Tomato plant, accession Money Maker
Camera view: vertical (180 deg); turntable rotation: 30 degrees
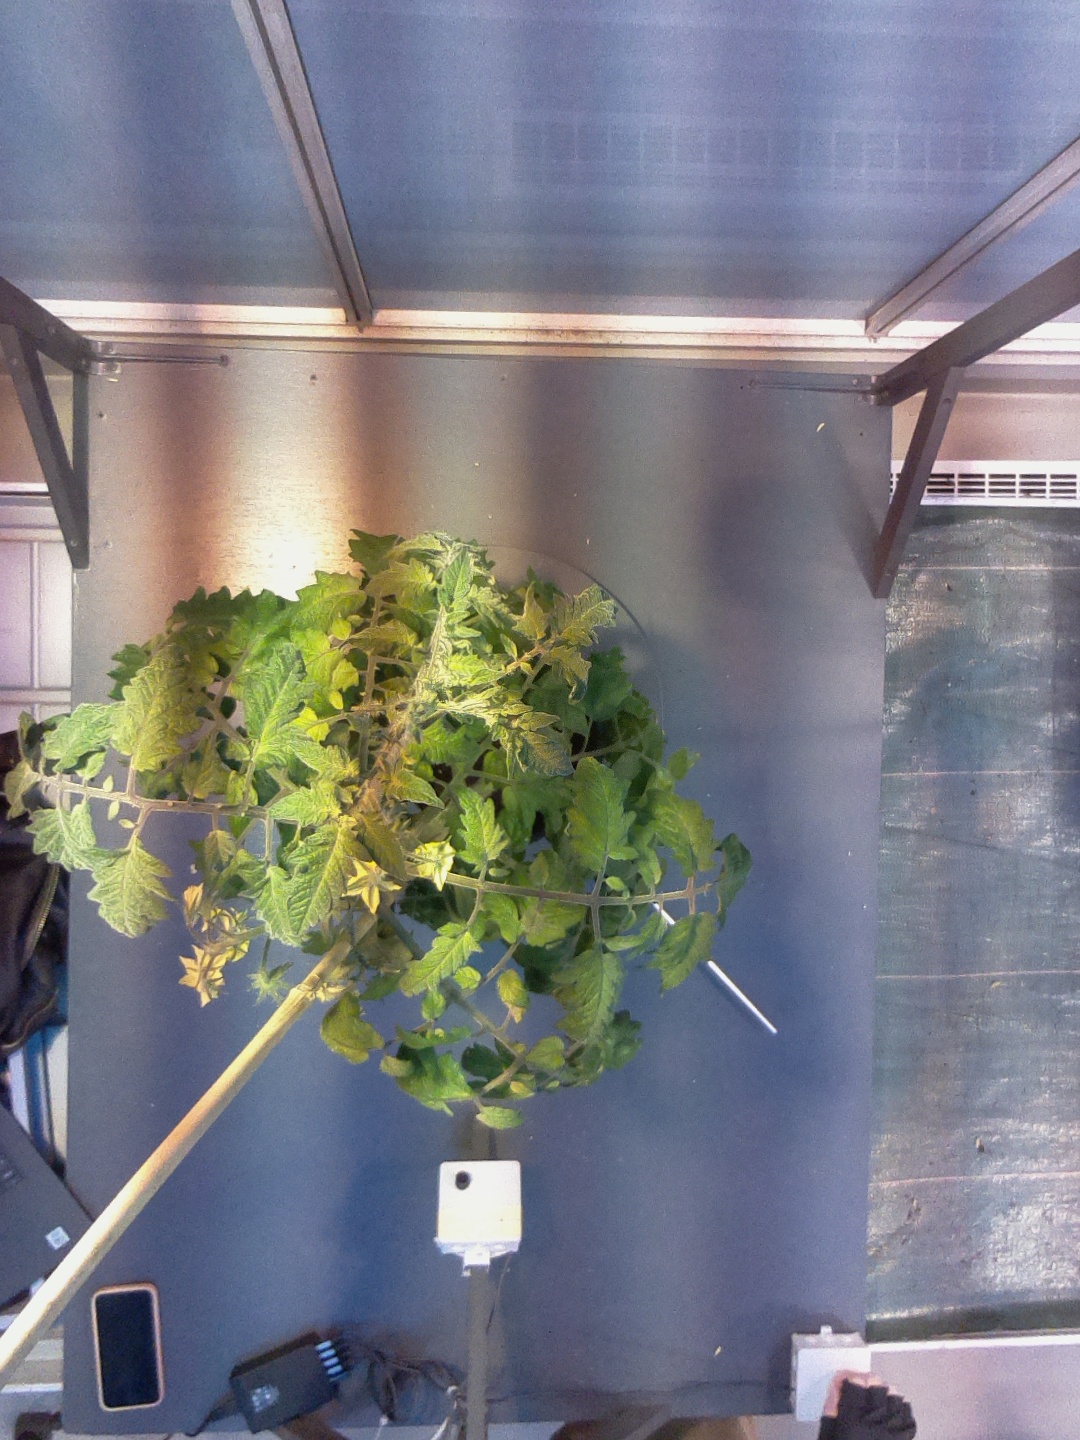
BBCH growth stage 71: 10%-20% of final fruit size